Battle of Valls

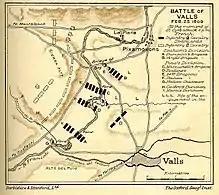
Battle of Valls

The Battle of Valls was fought on 25 February 1809, during the Peninsular War, between a French force under Laurent Gouvion Saint-Cyr and a Spanish force under Theodor von Reding. Fought near the town of Valls in Catalonia, Spain, the battle ended in a French victory. General Reding was fatally wounded during a cavalry charge against French cavalry.